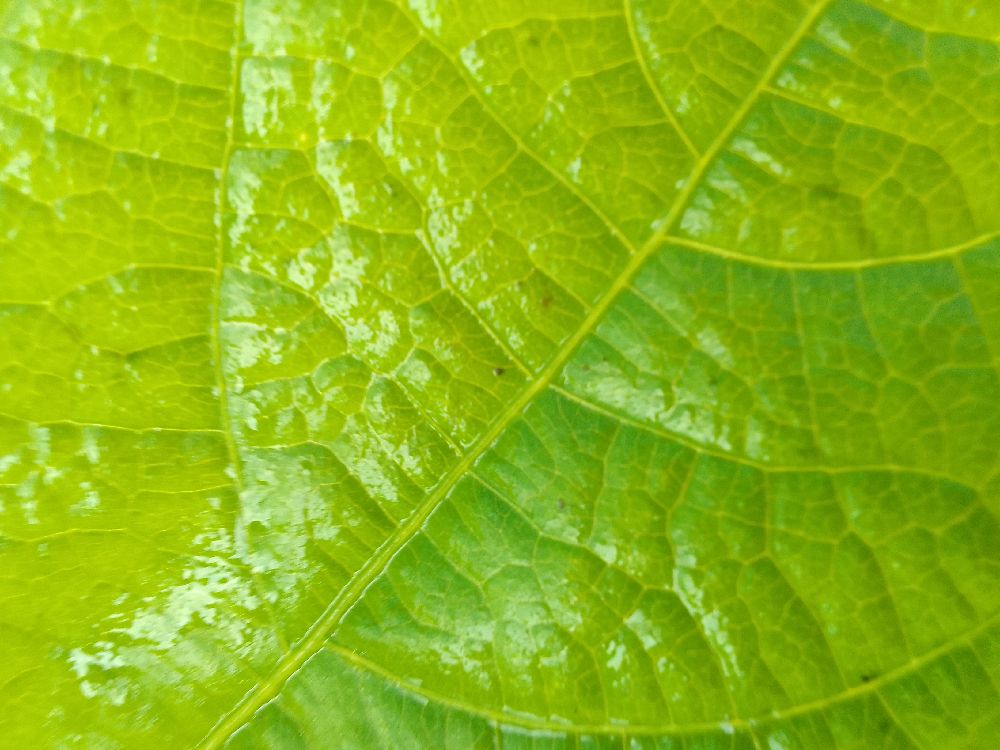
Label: healthy